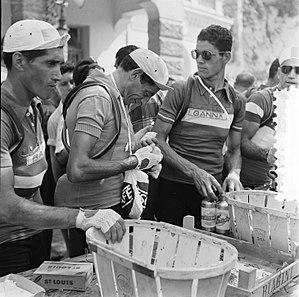
Le Tour d'Italie, appelé aussi Giro, est une compétition cycliste par étapes qui a lieu principalement en Italie chaque année, et qui est considérée comme la deuxième en importance après le Tour de France. Elle est créée par le journal La Gazzetta dello Sport d'Eugenio Camillo Costamagna en 1909 et le journaliste Tullo Morgagni. Elle parcourt l'Italie et passe parfois par des pays étrangers tels que la Suisse ou les Pays-Bas récemment.
Jean Robic, né le 10 juin 1921 à Condé-lès-Vouziers dans les Ardennes et mort dans un accident de la route, le 6 octobre 1980 à Claye-Souilly en Seine-et-Marne, est un coureur cycliste français.
Le 2 janvier en sport.
La casquette est un couvre-chef de tissu, cuir ou matière synthétique, pourvu d'une visière, à la mode depuis le début du XIXᵉ siècle, très appréciée des jeunes et des sportifs pour son aspect léger et pratique. La visière permet d'être moins ébloui.
Gino Bartali, né le 18 juillet 1914 à Ponte a Ema, près de Florence, et mort le 5 mai 2000 dans la même ville, est un coureur cycliste italien. Professionnel de 1935 à 1954, il est considéré comme l'un des meilleurs coureurs de tous les temps.
La Cima Coppi désigne le sommet ayant la plus haute altitude atteinte par le passage des coureurs cyclistes au cours d'un Tour d'Italie. Cette dénomination a été instituée en 1965, cinq ans après la mort du « Campionissimo » Fausto Coppi. De la même manière la Cima Pantani a été créée en 2004 pour honorer la mémoire de Marco Pantani.